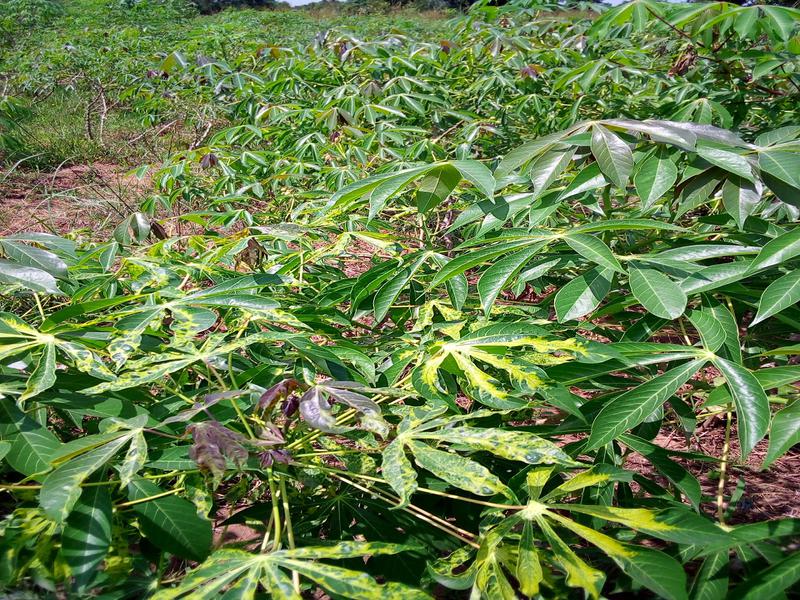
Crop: cassava
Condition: mosaic_disease